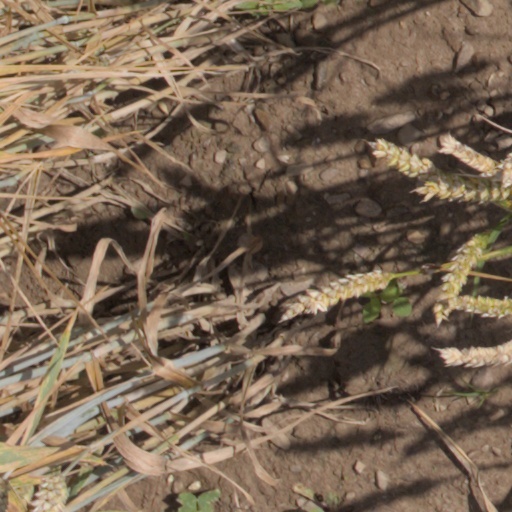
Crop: wheat